Grangegorman

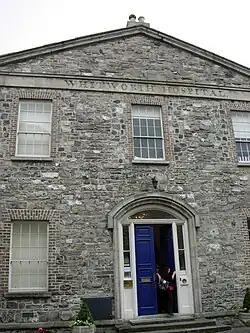
The Whitworth Hospital (1814), located off Morning Star Avenue.

From the eighteenth century onwards, Grangegorman was to be transformed from an agricultural hamlet to an urban centre dominated by penal and welfare institutions. In 1704 Dublin's first House of Industry was established on St. James's Street south of the River Liffey, on the site currently occupied by St. James's Hospital. However, in 1729 this institution was enlarged to include the notorious Dublin Foundling Hospital. In 1771–72 a philanthropic body called "The Corporation for the Relief of the Poor" was instituted following the passage of permissive legislation and this entity was responsible for the opening in 1773 of Dublin's second House of Industry which was situated at the site of the derelict malthouse on Channel Row on what is now North Brunswick Street. Channel Row at this time was considered to form part of the locality of Glassmanogue to which also belonged the area known as Broadstone. The establishment of this institution was to be the single most important factor in shaping the urban character of Grangegorman as a site increasingly predominated by the presence of a range of institutions meeting nineteenth-century expectations of philanthropy, care and social control.